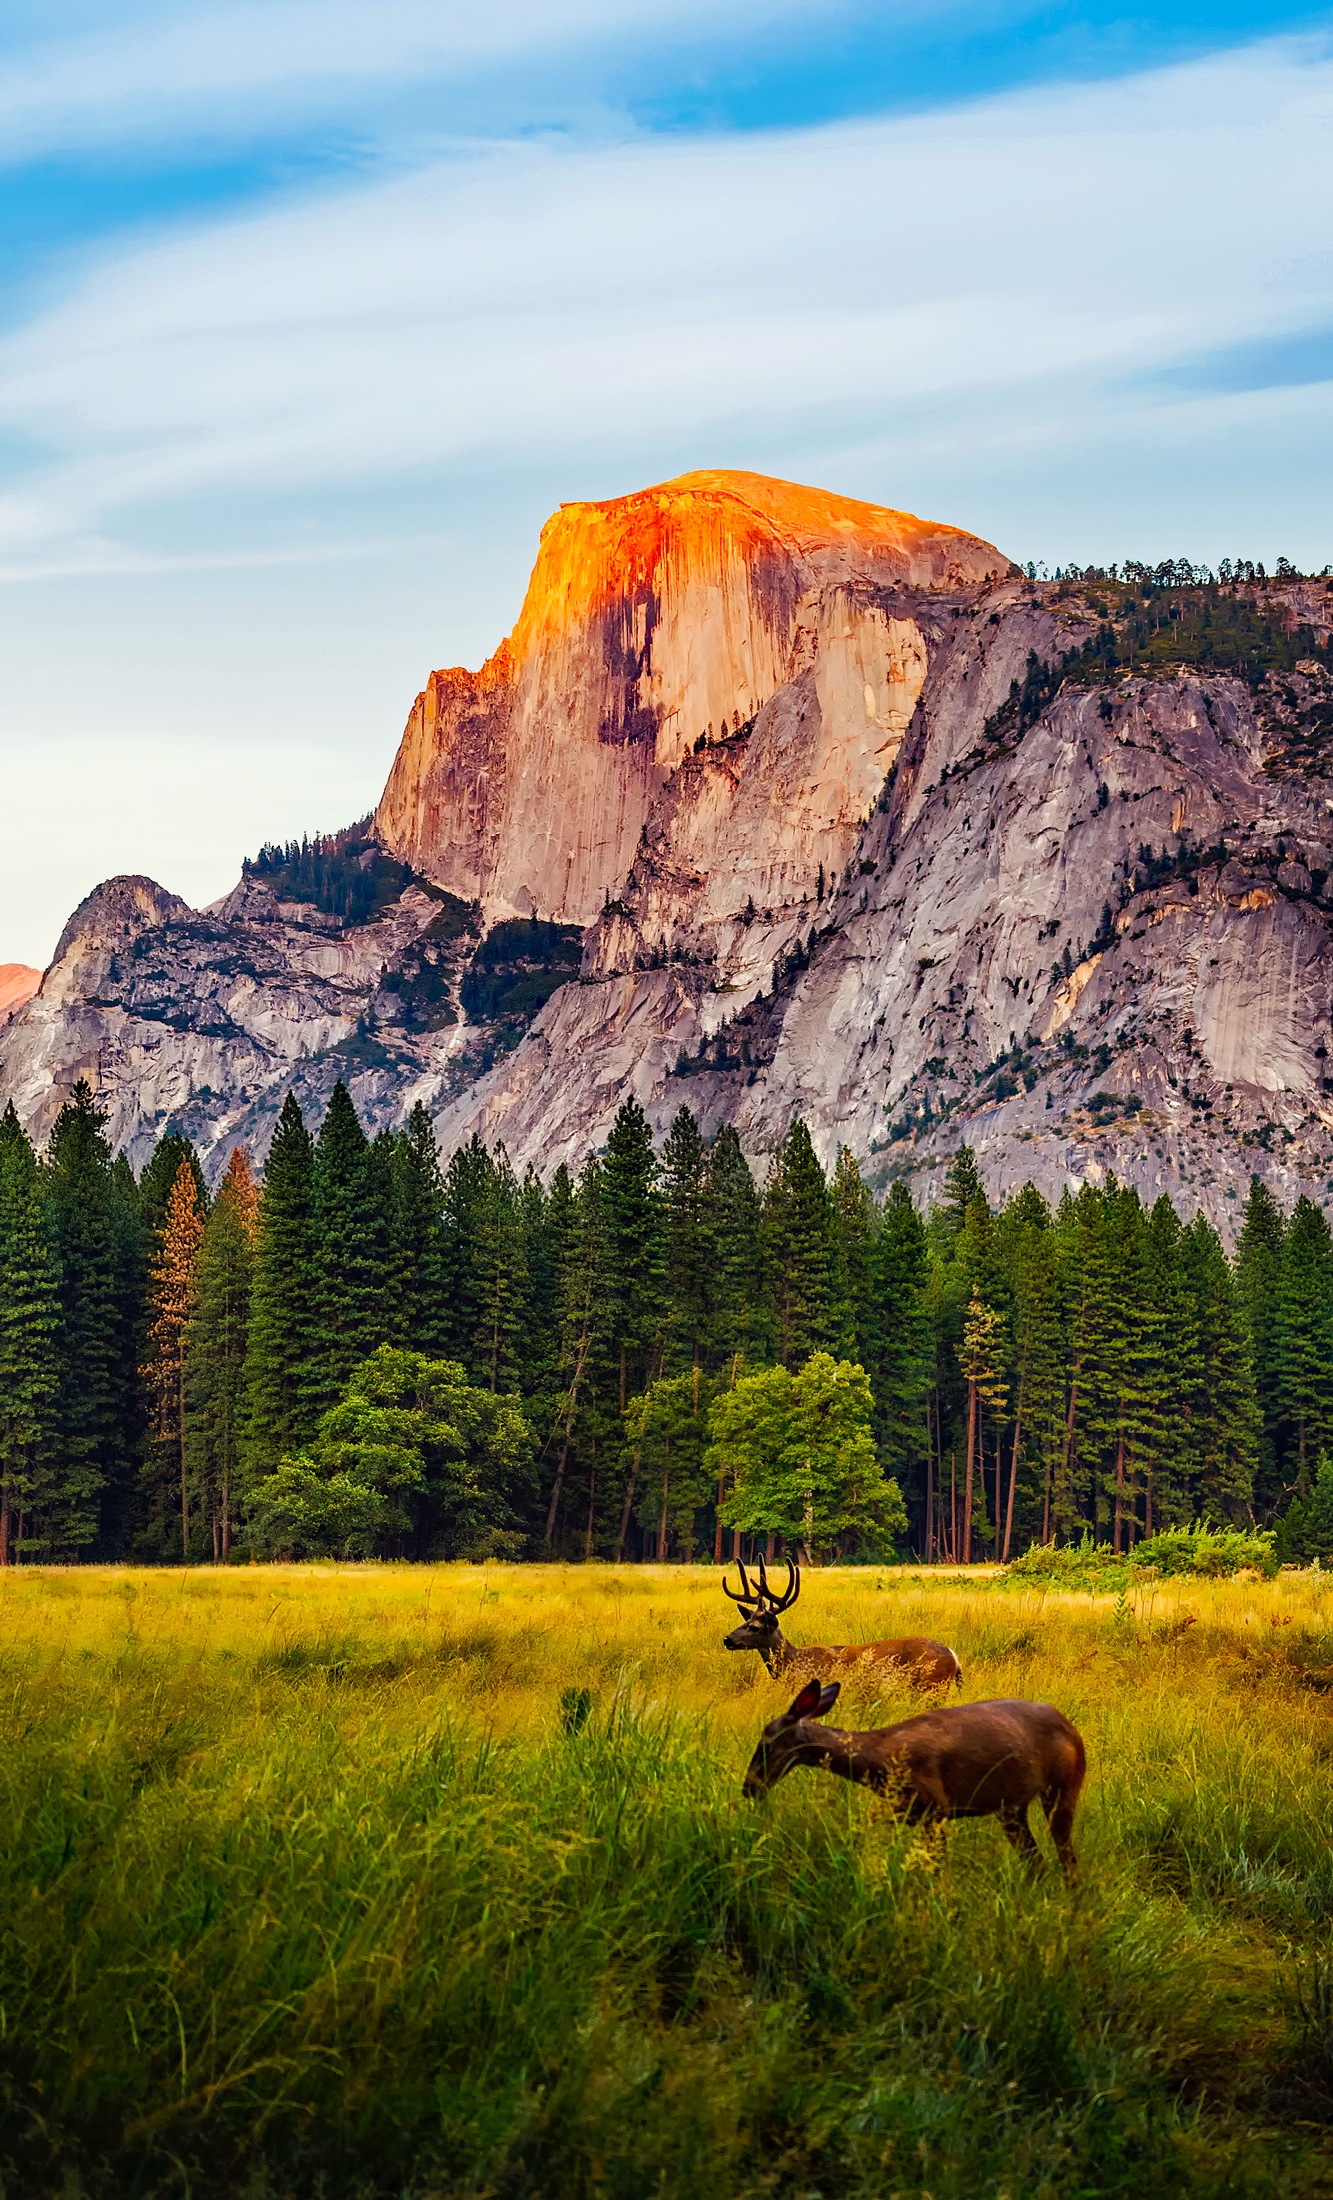
landscape, tree, nature, forest, rock, wilderness, mountain, sunrise, sunset, meadow, prairie, countryside, morning, leaf, hill, flower, valley, mountain range, country, yosemite, cliff, wildlife, deer, rural, scenic, autumn, tourism, terrain, national park, california, season, ridge, half dome, trees, outdoors, woods, hdr, geology, mountains, grassland, animals, badlands, plateau, rural area, landform, natural environment, geographical feature, mountainous landforms